Ringling brothers

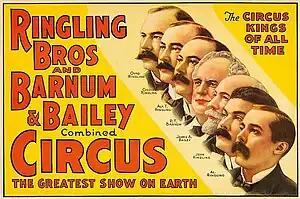

The Ringling brothers (originally Rüngling) were five American siblings who transformed their small touring company of performers into one of the largest circuses in the United States during the late 19th and early 20th centuries. Four brothers were born in McGregor, Iowa: Alfred T., Charles, John and Henry William, and the family lived in McGregor for twelve years, from 1860 until 1872. The Ringling family then moved to Prairie du Chien, Wisconsin, and finally settled in Baraboo, Wisconsin, in 1875. They were of German and French descent, the children of harness maker Heinrich Friedrich August Ringling (1826–1898) of Hanover, and Marie Salome Juliar (1833–1907) of Ostheim, in Alsace. While there were seven Ringling brothers, Alfred, Charles, John, Al and Otto Ringling were the main brothers in charge of the circus shows. All of the brothers were Freemasons. In 1919, they merged their Ringling Brothers Circus with America's other leading circus troupe, Barnum and Bailey, ultimately creating the Ringling Bros. and Barnum & Bailey Circus, which has operated continuously since except for a hiatus from 2017 to 2022.